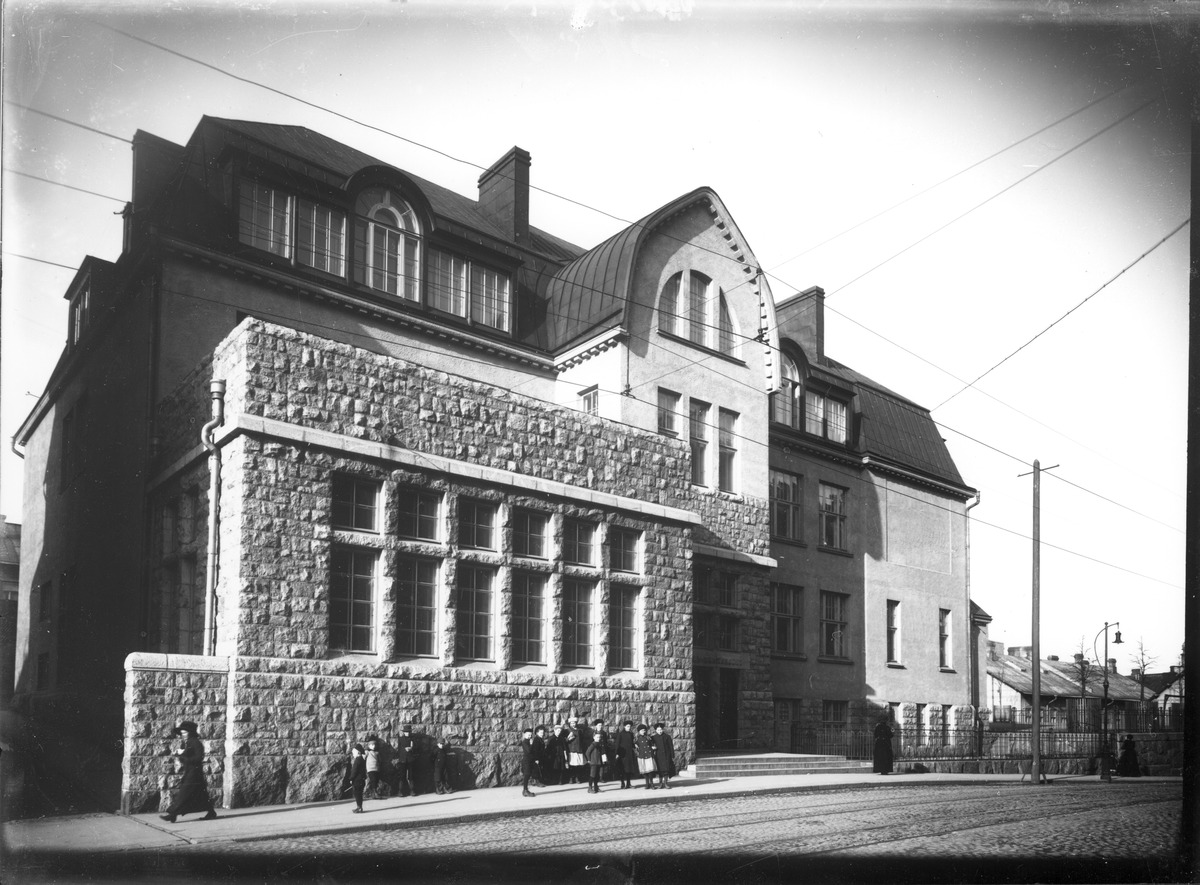
Tehtaankadun kansakoulu
sisällön kuvaus: Tehtaankadun kansakoulu. Tehtaankatu 15-17. Koulun edessä koululaisia. mustavalkoinen
Ajankohta: kuvausaika 1908
Paikka: Suomi, Uusimaa, Helsinki, Ullanlinna Helsinki, Tehtaankatu 15-17
Aiheet: Tehtaankadun kansakoulu, koulut kansakoulu, koulurakennukset, koululaiset, arkkitehtuuri, jugend